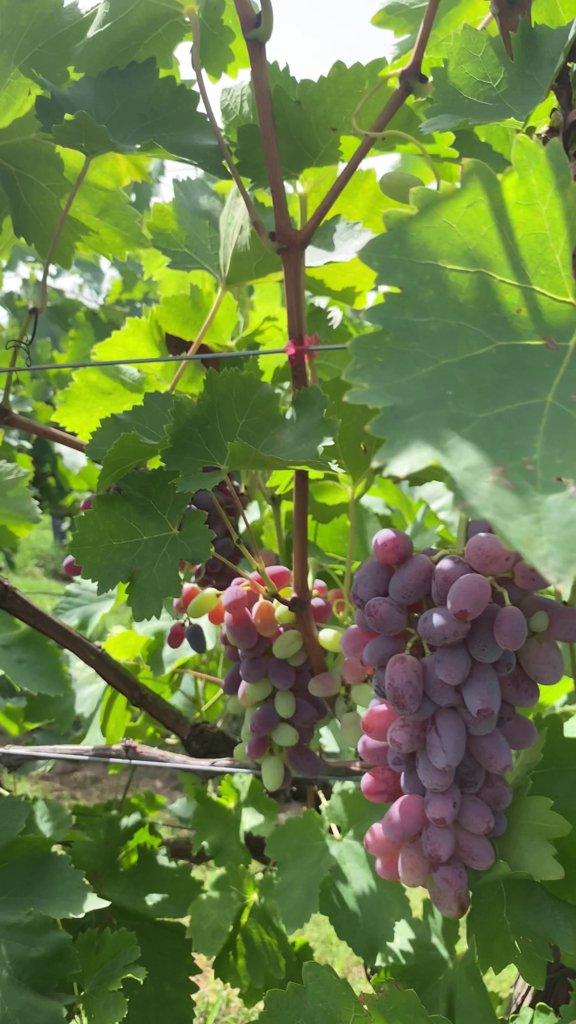
Berries visible: 108
Grape clusters: 3